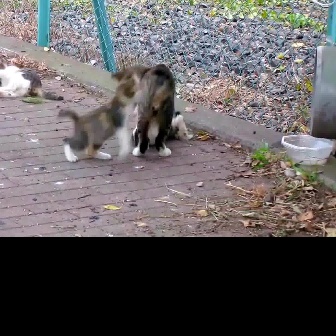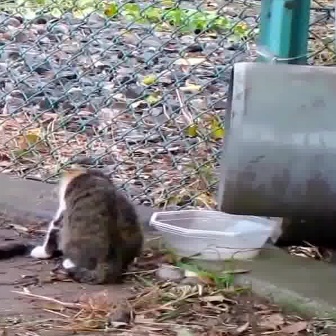
  Please identify the target specified by the bounding box [57,76,143,161] in the first image and locate it in the second image. Return the coordinates in [x_min,y_min,x_max,y_max] format.
Answer: [25,167,141,283]